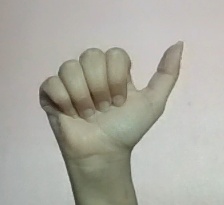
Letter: dhad